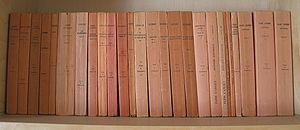
Une collection de livres latins édités par 'Les Belles Lettres'
La Collection des Universités de France, abrégée C.U.F., est une collection des éditions Les Belles Lettres. Elle publie depuis 1920 la plupart des éditions de référence d'auteurs grecs et latins anciens dans un format bilingue, présentant en vis-à-vis le texte original et sa traduction française. La collection est publiée sous le patronage de l'Association Guillaume-Budé, ce qui lui vaut le surnom de « Collection Budé ».
L’association Guillaume-Budé est une société savante française association reconnue d'utilité publique ayant pour but la diffusion des humanités. Elle est baptisée ainsi en hommage à l’humaniste du XVIᵉ siècle Guillaume Budé.